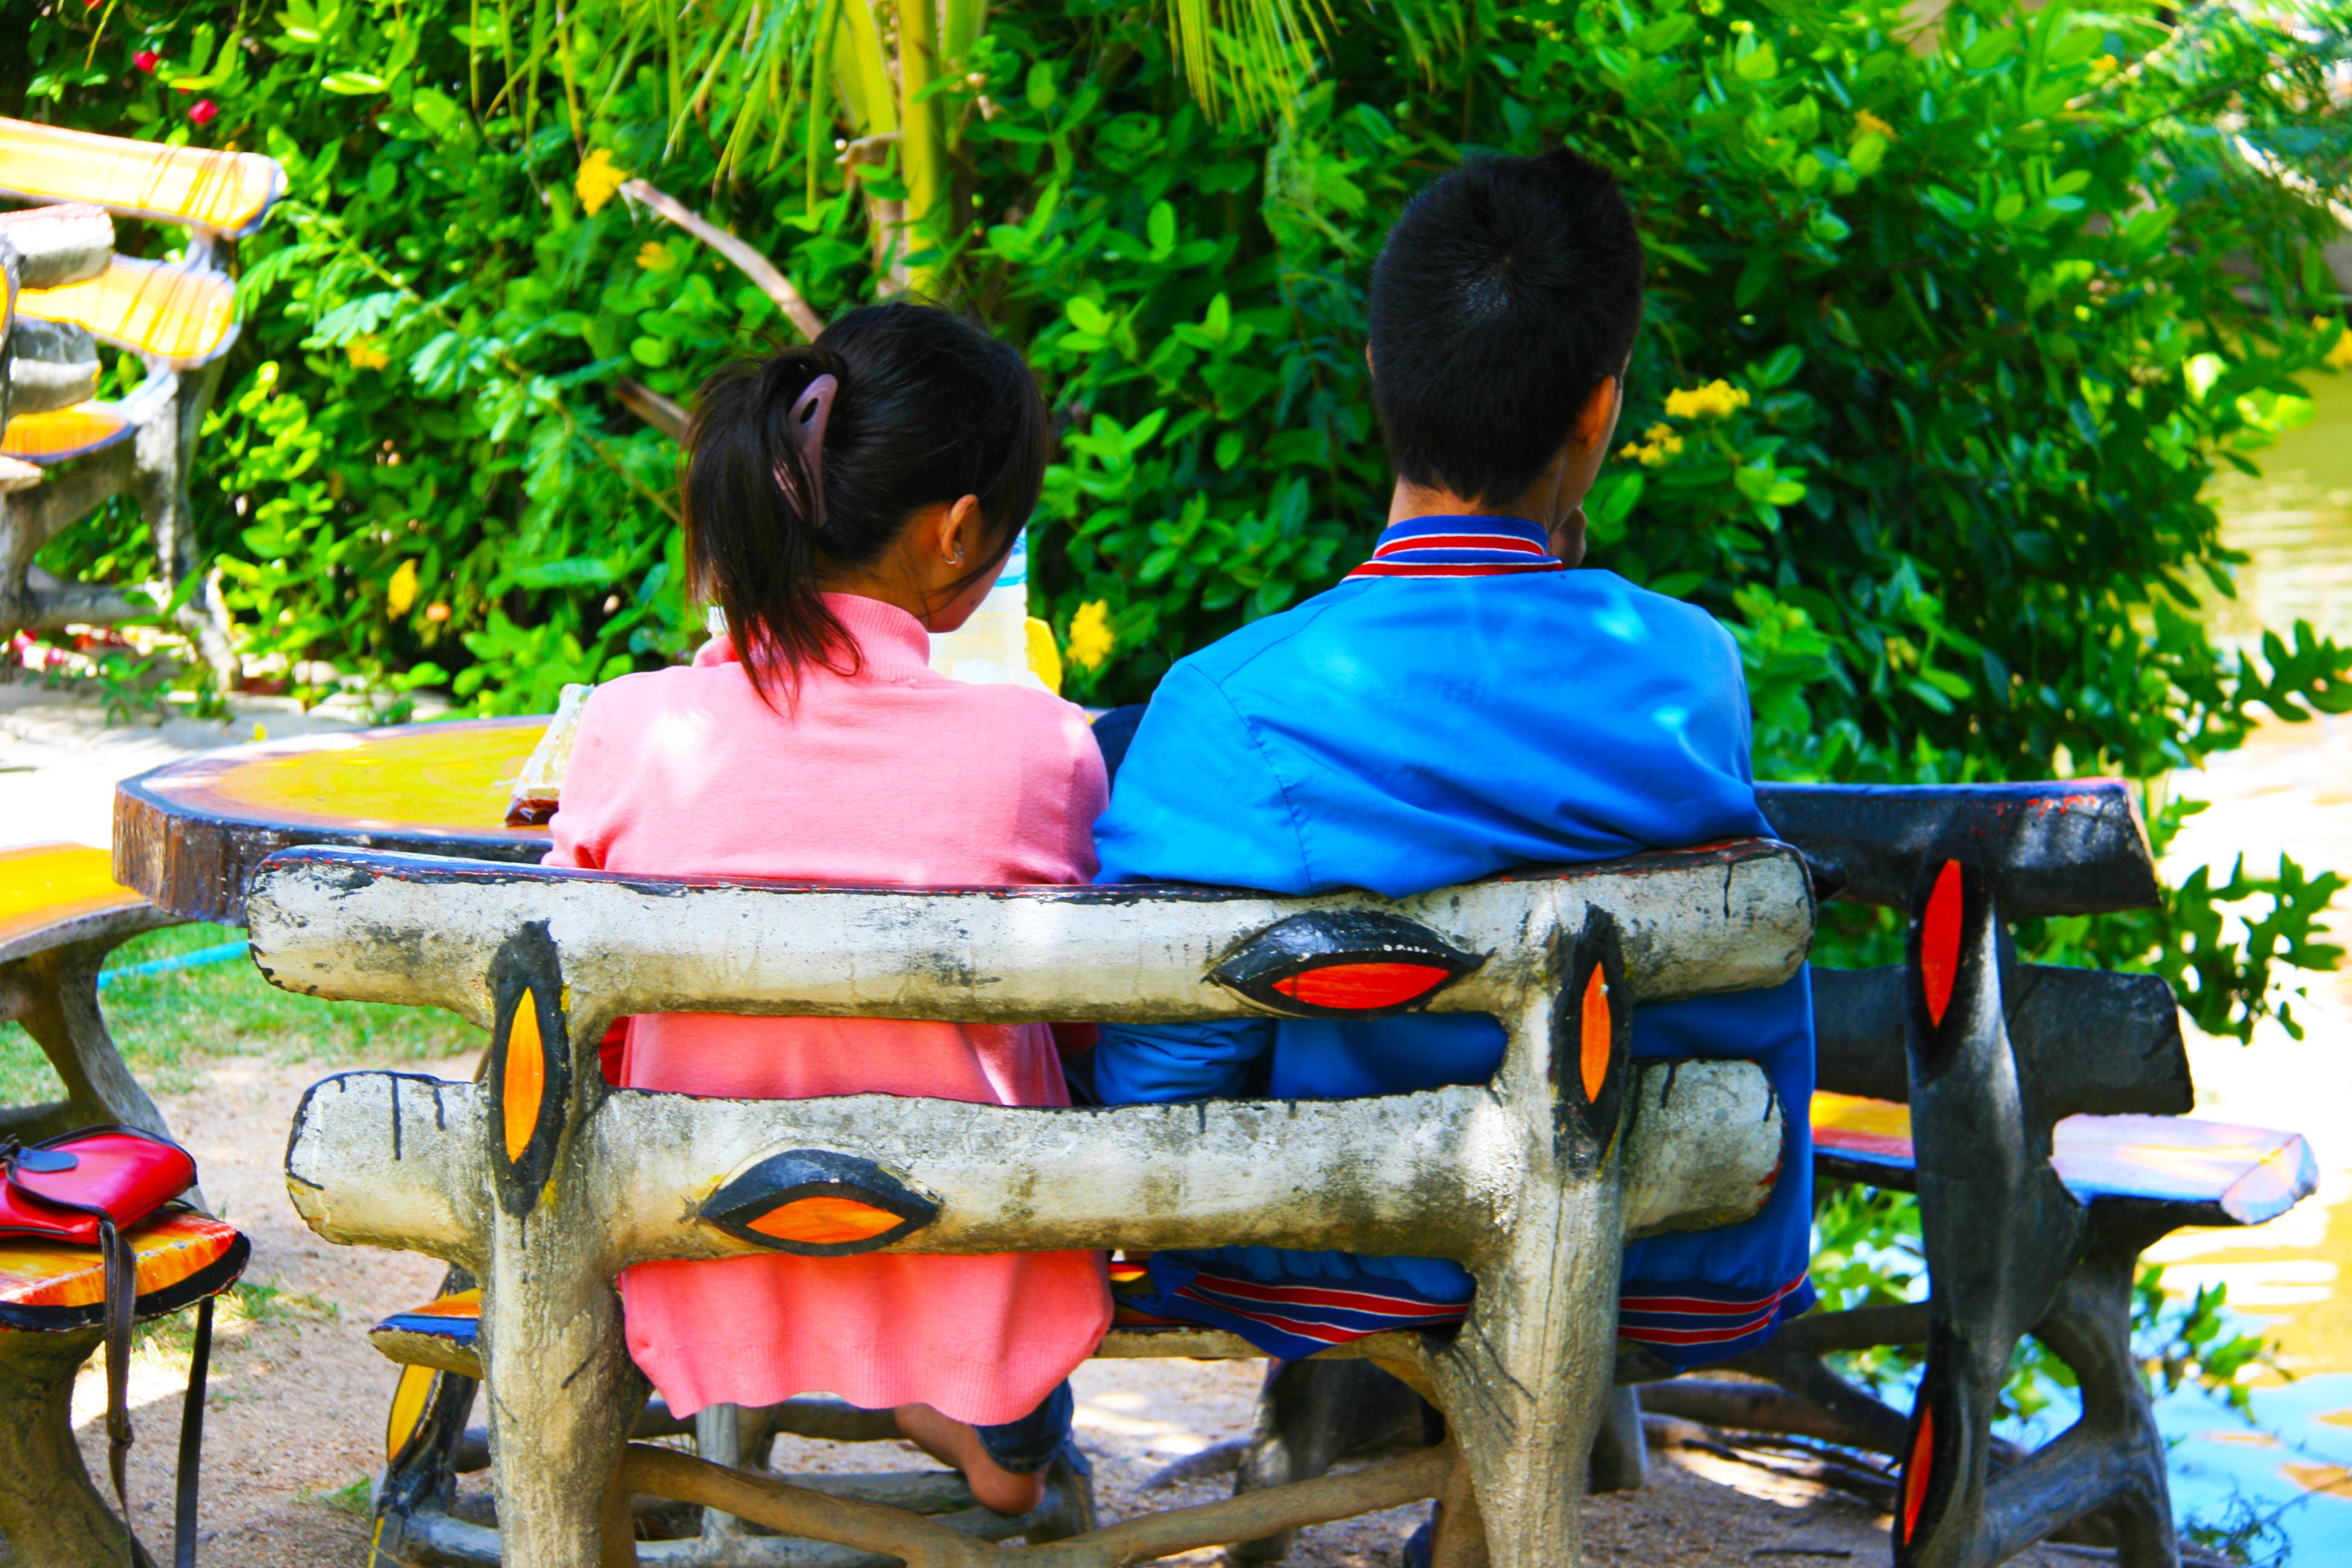
man, people, woman, bench, play, summer, vacation, love, heart, young, backyard, couple, romance, romantic, child, two, garden, together, lifestyle, leisure, wedding, married, marriage, boyfriend, girlfriend, cheerful, picnic, family, affection, happy, happiness, relationship, dating, passion, day, valentine, true, couples in love, married couple, true love, smiling couple